Road to Perdition

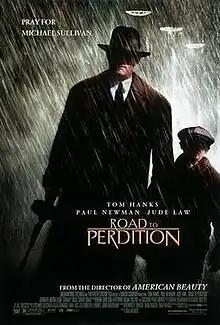
Theatrical release poster

Road to Perdition is a 2002 American crime drama film directed by Sam Mendes and written by David Self, based on the first volume of the DC Comics graphic novel series of the same name by Max Allan Collins and Richard Piers Rayner. It stars Tom Hanks, Paul Newman (in his final live-action theatrical film role), Jude Law, Jennifer Jason Leigh, Stanley Tucci and Daniel Craig. Set in 1931 during the Great Depression, the film follows a mob enforcer and his son as they seek vengeance against the mobster who murdered the rest of their family. The film explores themes such as father-son relationships and the consequences of violence.